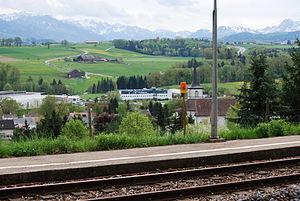
Matran est une localité et une commune suisse du canton de Fribourg, située dans le district de la Sarine.